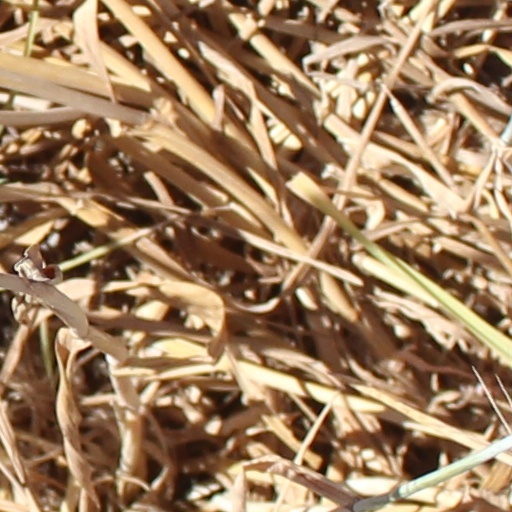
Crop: wheat